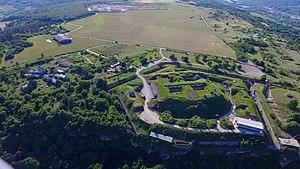
Le Fort Pélissier vu du ciel
Le Fort Pélissier, anciennement Fort Aventure, est un parc de loisirs situé à la limite entre les communes de Pont-Saint-Vincent et de Bainville-sur-Madon, à 15 km au sud de Nancy, sur un plateau dominant Neuves-Maisons.